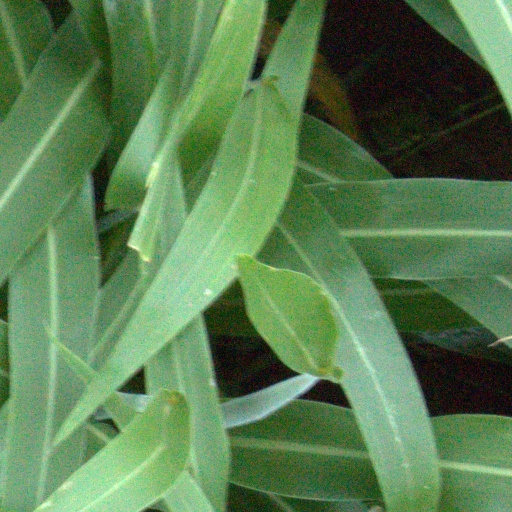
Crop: sorghum